Žunci

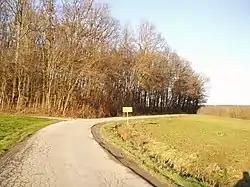
Žunci Entrance

Žunci is a settlement ("naselje") in the Vrbovec administrative territory of Zagreb County, Croatia. As of 2011 it had a population of 167 people.